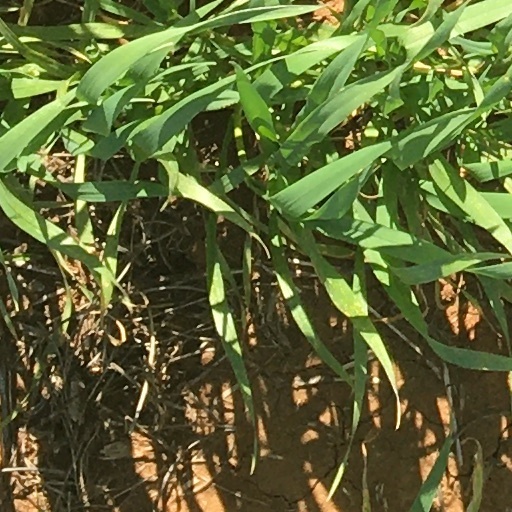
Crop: wheat